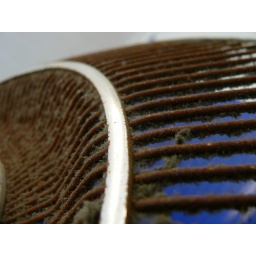
Closeup following curve of dirty old desk fan in my work office. Surprising, but it still works fine!